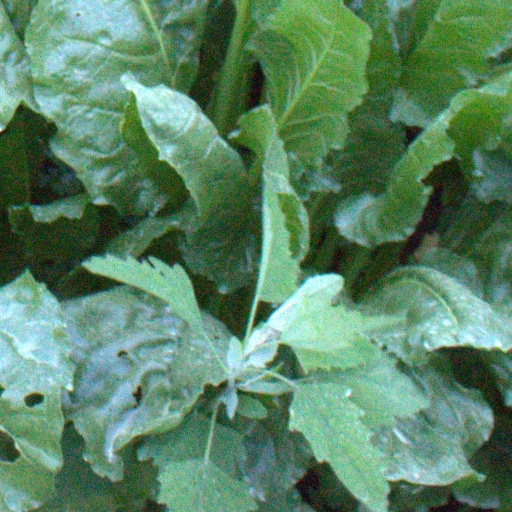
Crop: sugar beet